Cromemco Z-2

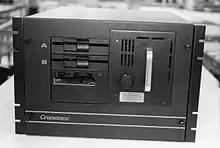
Cromemco Z-2 System with removable hard disk was deployed worldwide by the United States Air Force (1986).

Z-2 computers were well-suited for data acquisition and analysis applications. One example was work in profiling the deceleration of trains during braking in the San Francisco Bay Area Rapid Transit (BART) system during actual operation. Cromemco Z-2D computers were employed both for data acquisition and analysis to develop an exact model of the braking profile under a variety of track conditions and train loadings.